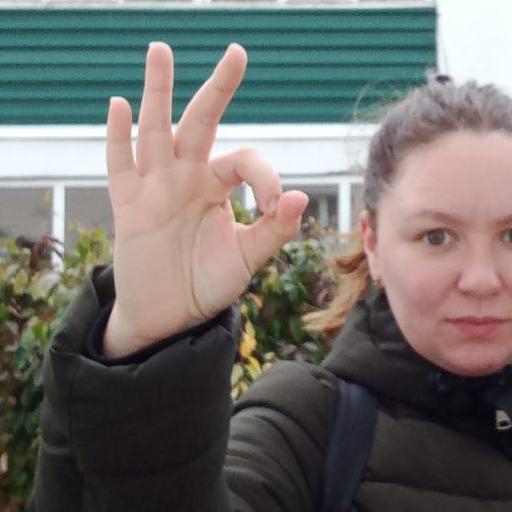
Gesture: ok